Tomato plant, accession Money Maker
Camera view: bottom (45 deg); turntable rotation: 330 degrees
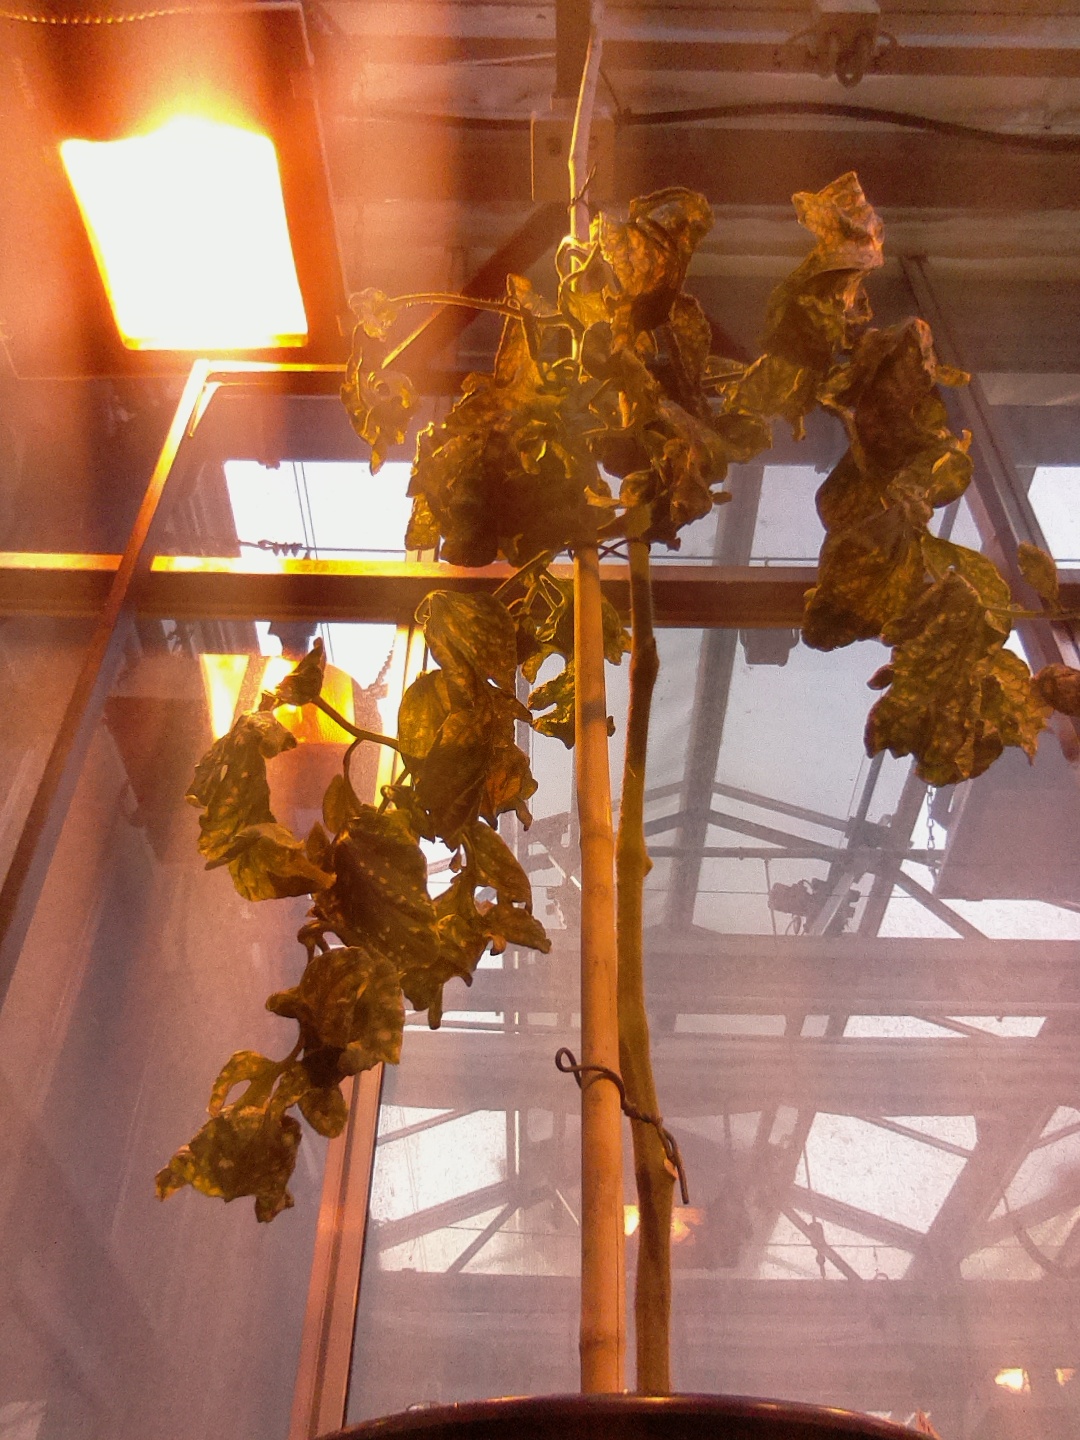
BBCH growth stage 52: 2 inflorescences visible